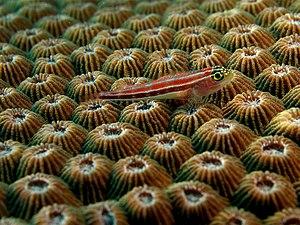
Un triptérygion strié (Helcogramma striata) sur un corail étoilé (Diploastrea heliopora). Sunda: Lauk Helcogramma striata dina karang Diploastrea heliopora.
Helcogramma striata, communément nommé triptérygion strié, est un poisson osseux de petite taille de la famille des Tripterygiidae natif de la zone centrale du bassin Indo-Pacifique.
Les Diploastreidae constituent une famille de scléractiniaires.
Les Tripterygiidae sont une famille de poissons marins appartenant à l'ordre des Perciformes et au sous-ordre des Blennioidei.